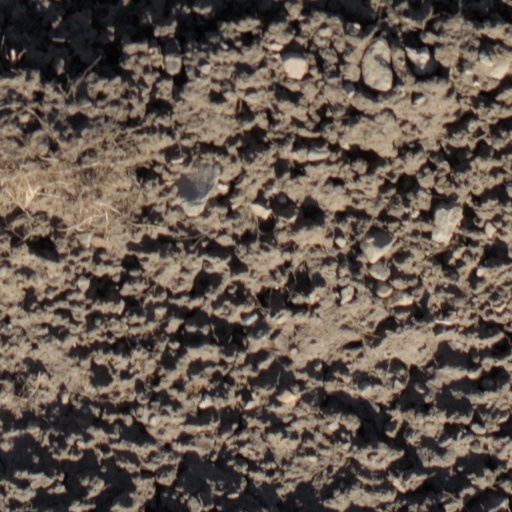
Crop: wheat